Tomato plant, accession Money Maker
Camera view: bottom (45 deg); turntable rotation: 150 degrees
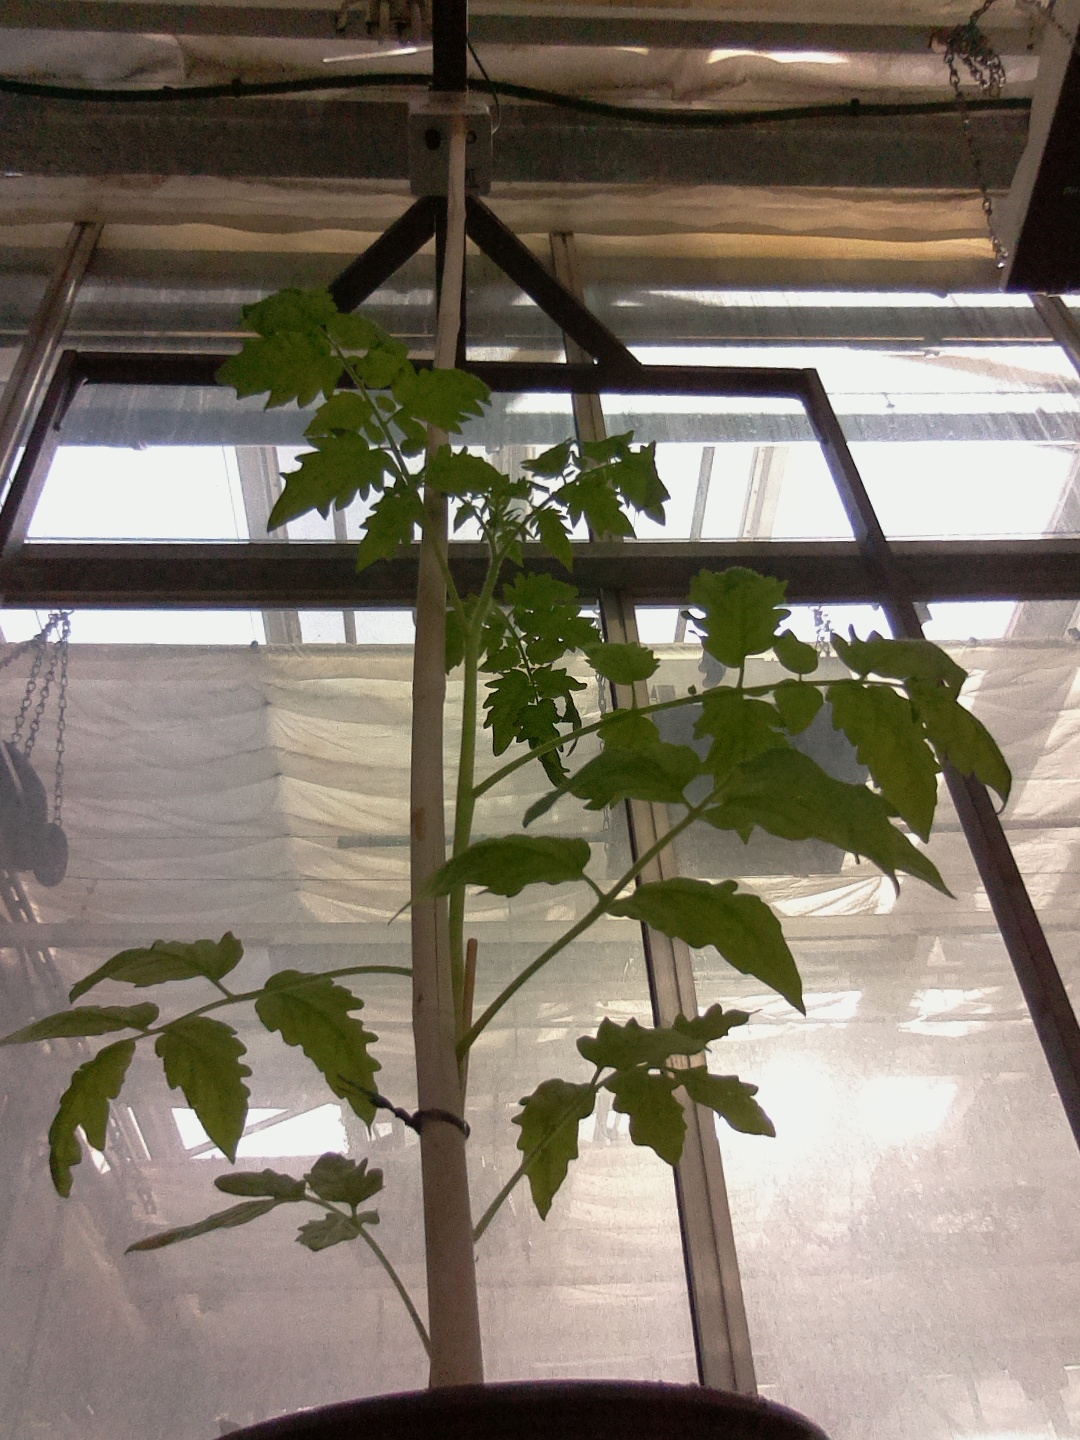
BBCH growth stage 14: 8 of true leaves visible